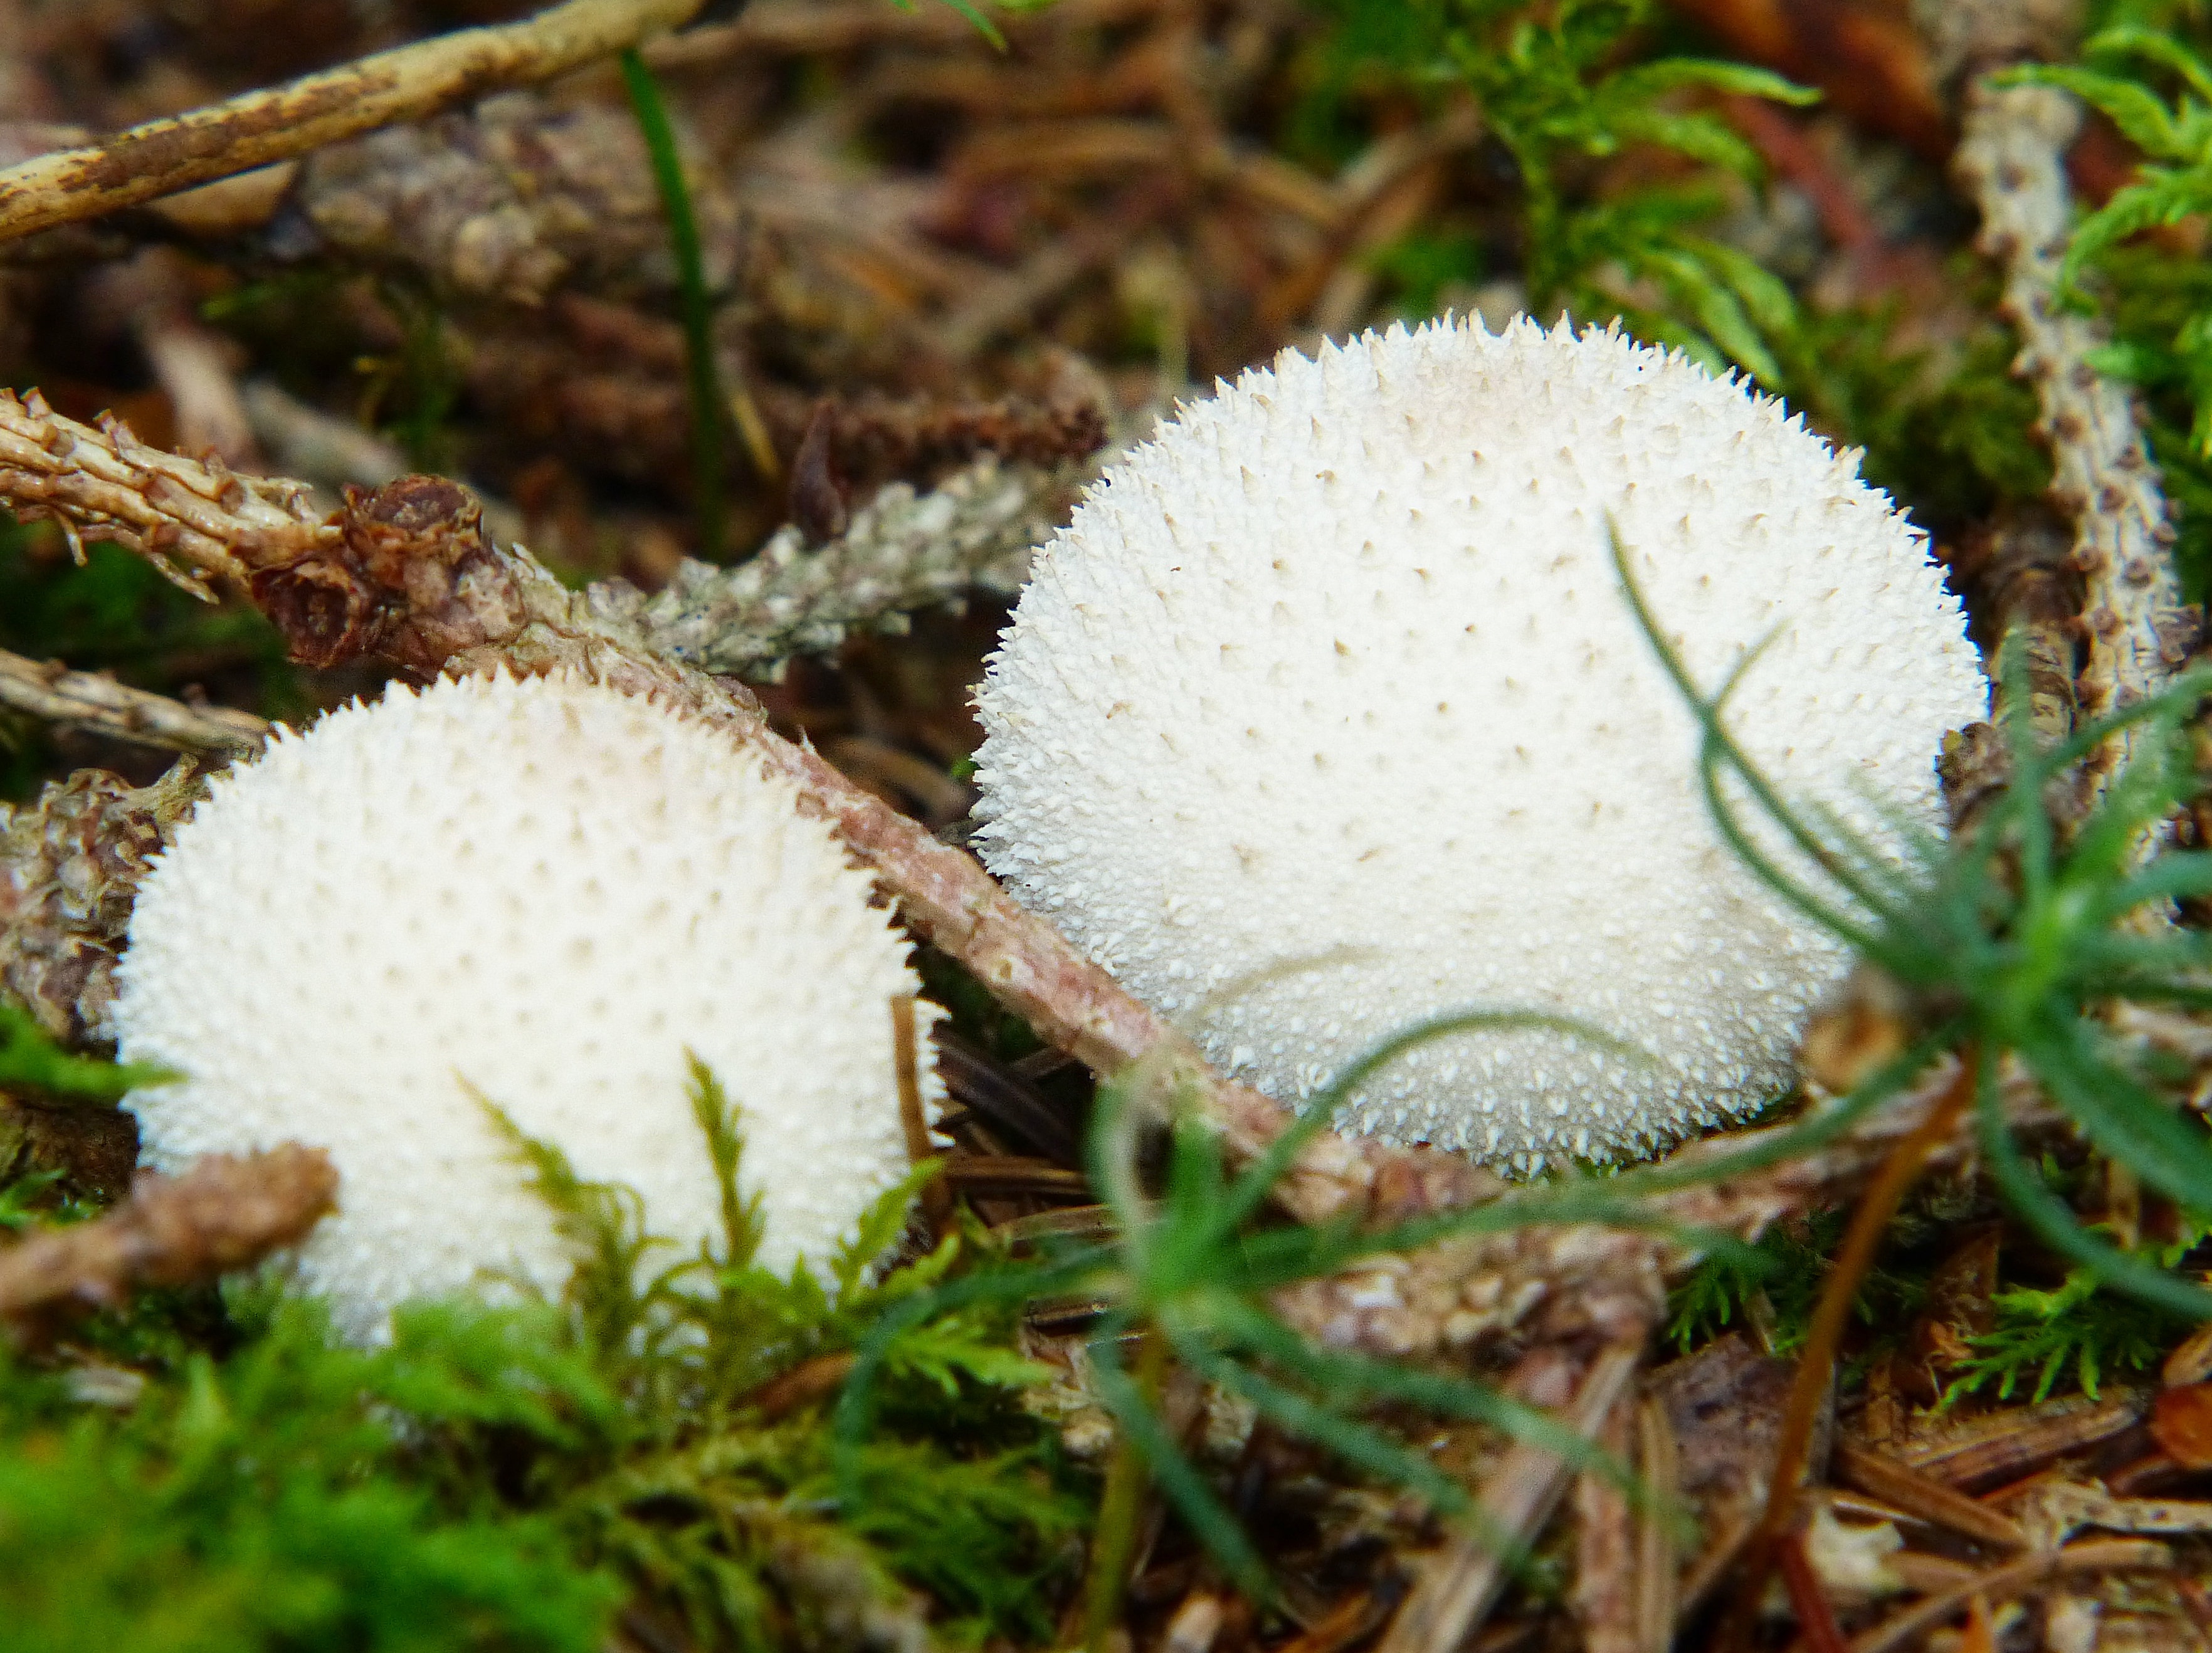
nature, grass, plant, flower, moss, botany, mushroom, flora, fauna, fungus, vegetation, woodland, forest mushroom, fruiting bodies, macro photography, bovist, bottle umbrinum, bottle bovist, mushroom dust, bottles umbrinum, umbrinum, edible mushroom, agaricaceae